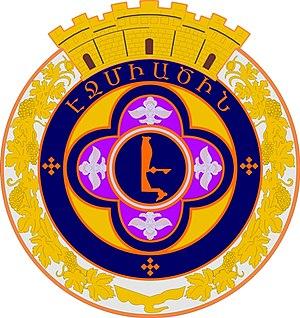
Etchmiadzin ou Vagharchapat est une ville d'Arménie située à une vingtaine de kilomètres d'Erevan. Elle compte 57 252 habitants en 2009.